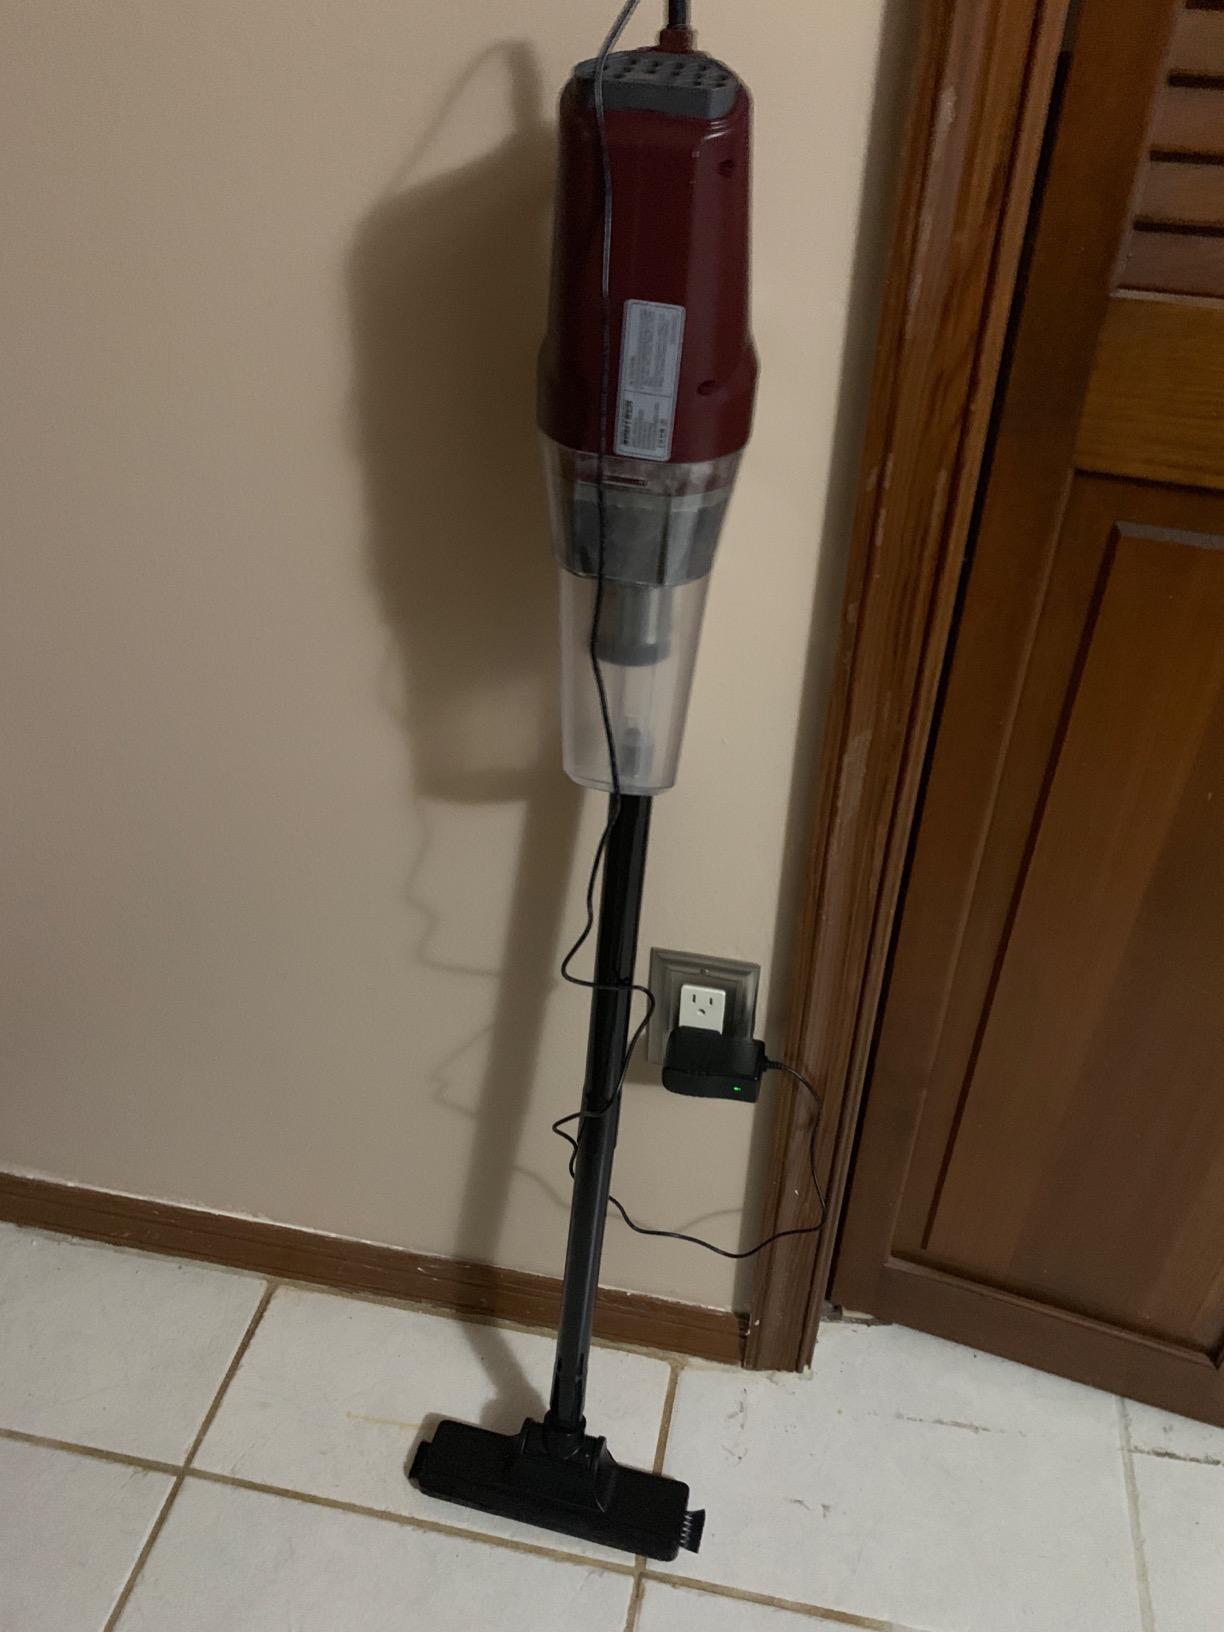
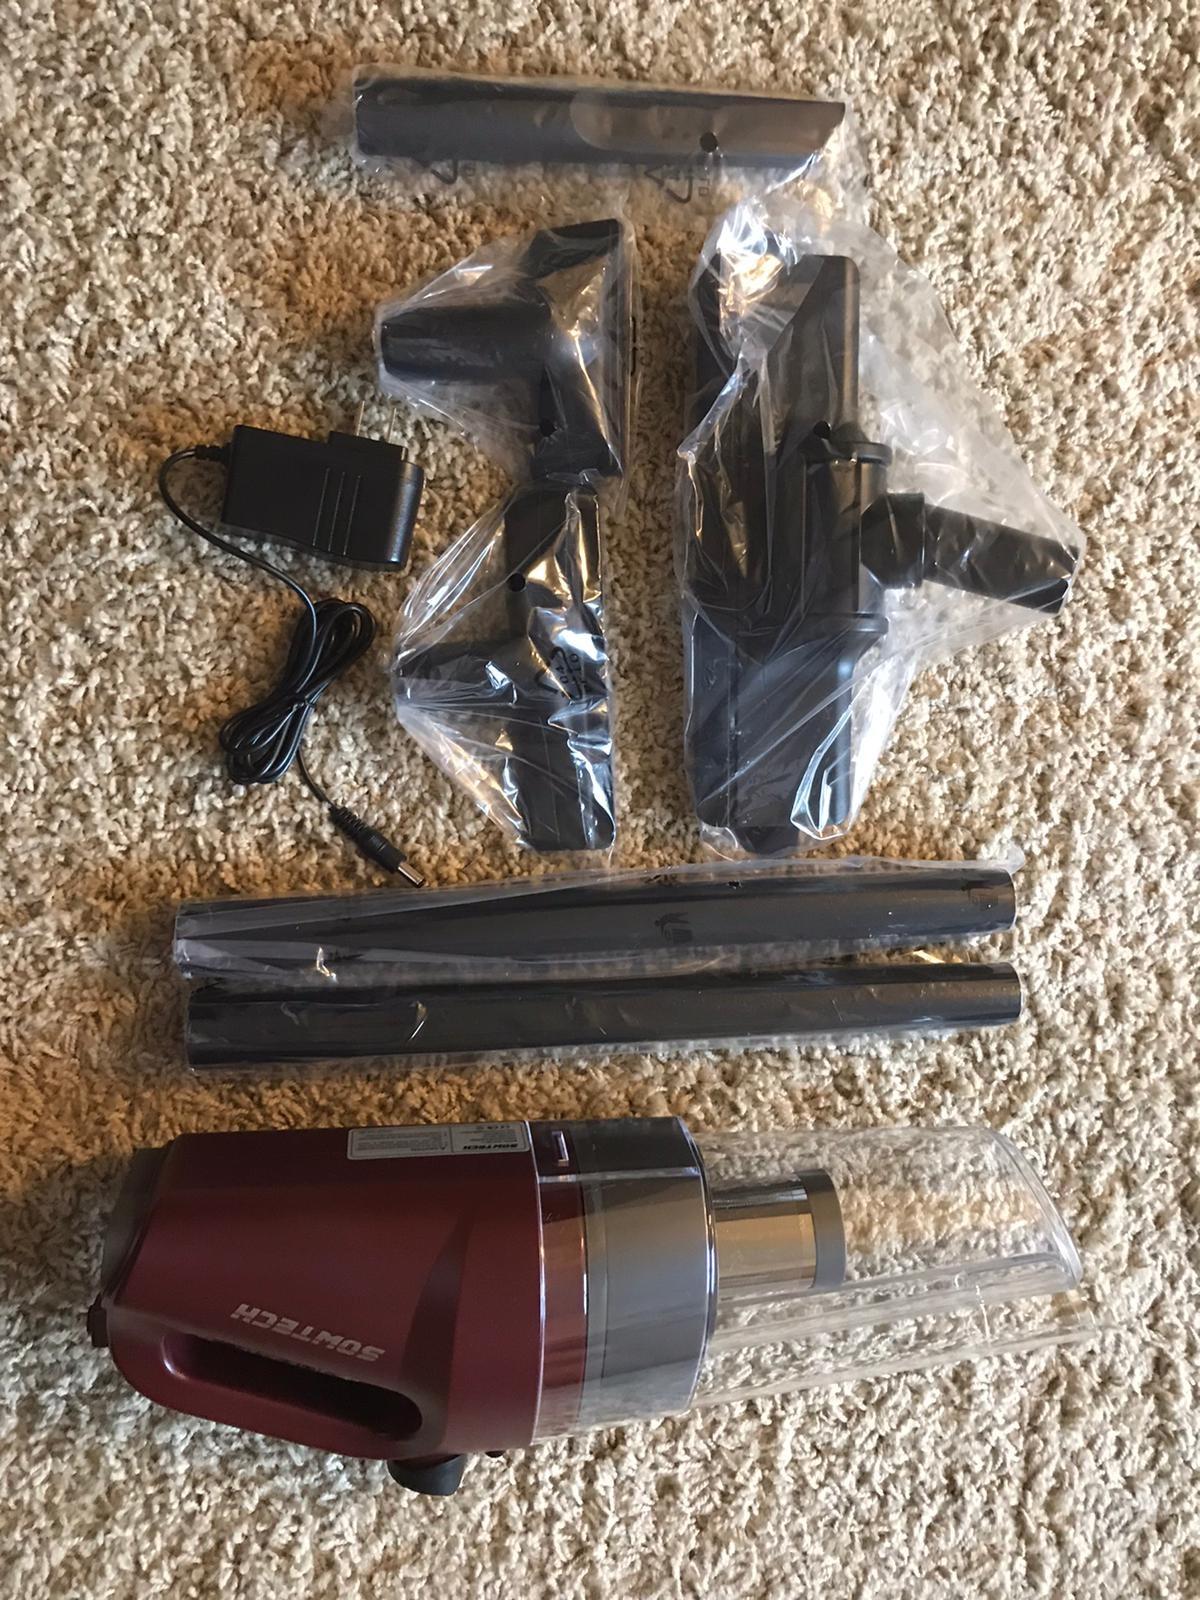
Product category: items_vacuum
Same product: yes